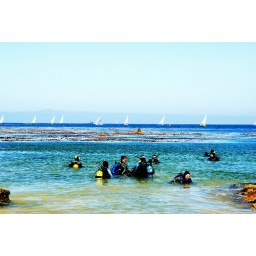
Monterey Bay is most popular tourist destination. also for water activities. near the beach park, have many divers there.